Come, O thou Traveller unknown

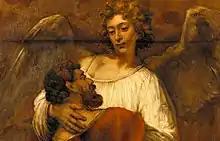
Jacob wrestling with the Angel

"Wrestling Jacob", also known by its incipit, "Come, O thou Traveller unknown", is a Christian hymn written by Methodist hymn writer Charles Wesley. It is based on the biblical account of Jacob wrestling with an angel, from Genesis 32:24-32, with Wesley interpreting this as an analogy for Christian conversion. First published in 1742, it has been included in every Methodist hymnbook since 1780. In its original form, it had fourteen stanzas, but it is rarely sung in its entirety. The hymn is commonly described as one of Charles Wesley's greatest compositions, with the hymn writer Isaac Watts quoted as saying that "that single poem, Wrestling Jacob, was worth all the verses he himself had written".